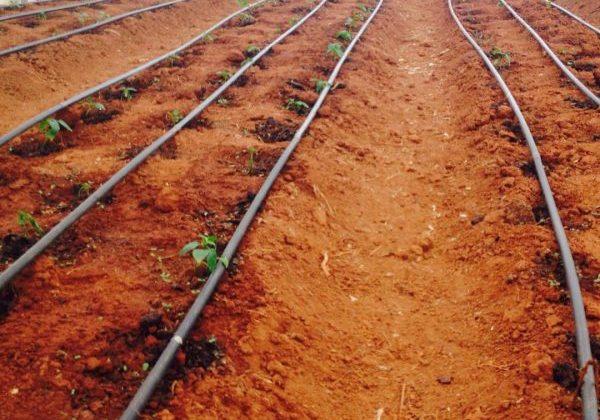
Shamba hili lina mchanga mwekundu, kuna mimea ambayo imepandwa kwa mistari. Kando yake ni mabomba ya maji yaliyopangwa vizuri ya kumwagilia kwa matone. Katikati kuna nafasi ya kupita au kufanya kazi kama vile kulima.